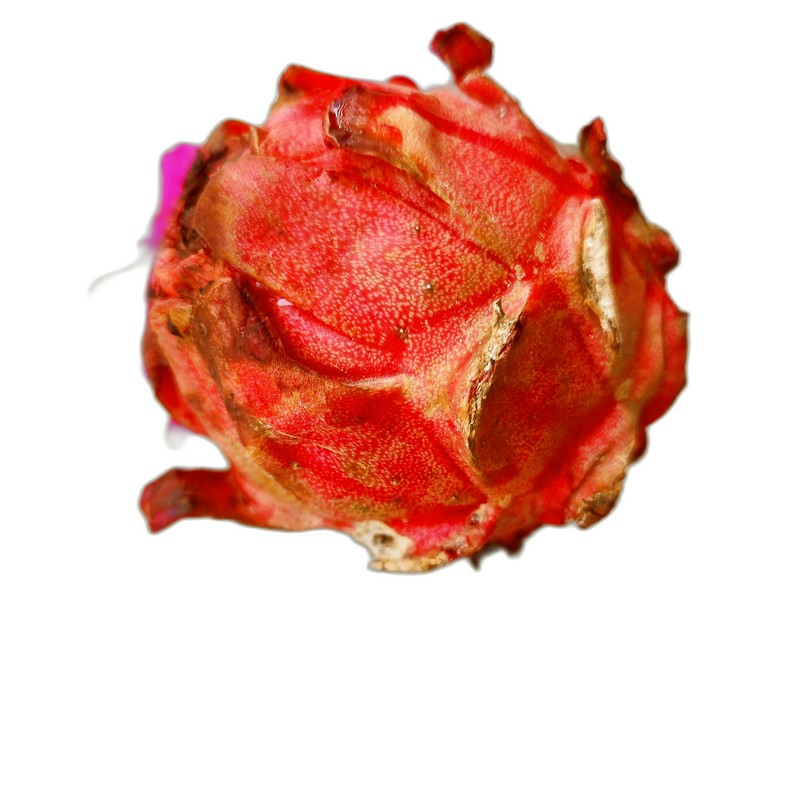
Label: Defect Dragon Fruit